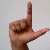
The image shows a hand gesture representing the letter 'L' in Indian Sign Language.